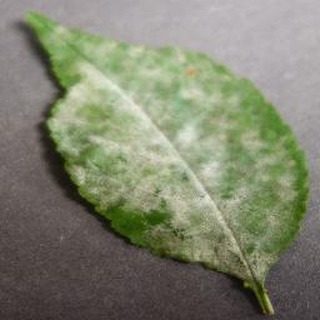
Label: cherry_powdery_mildew